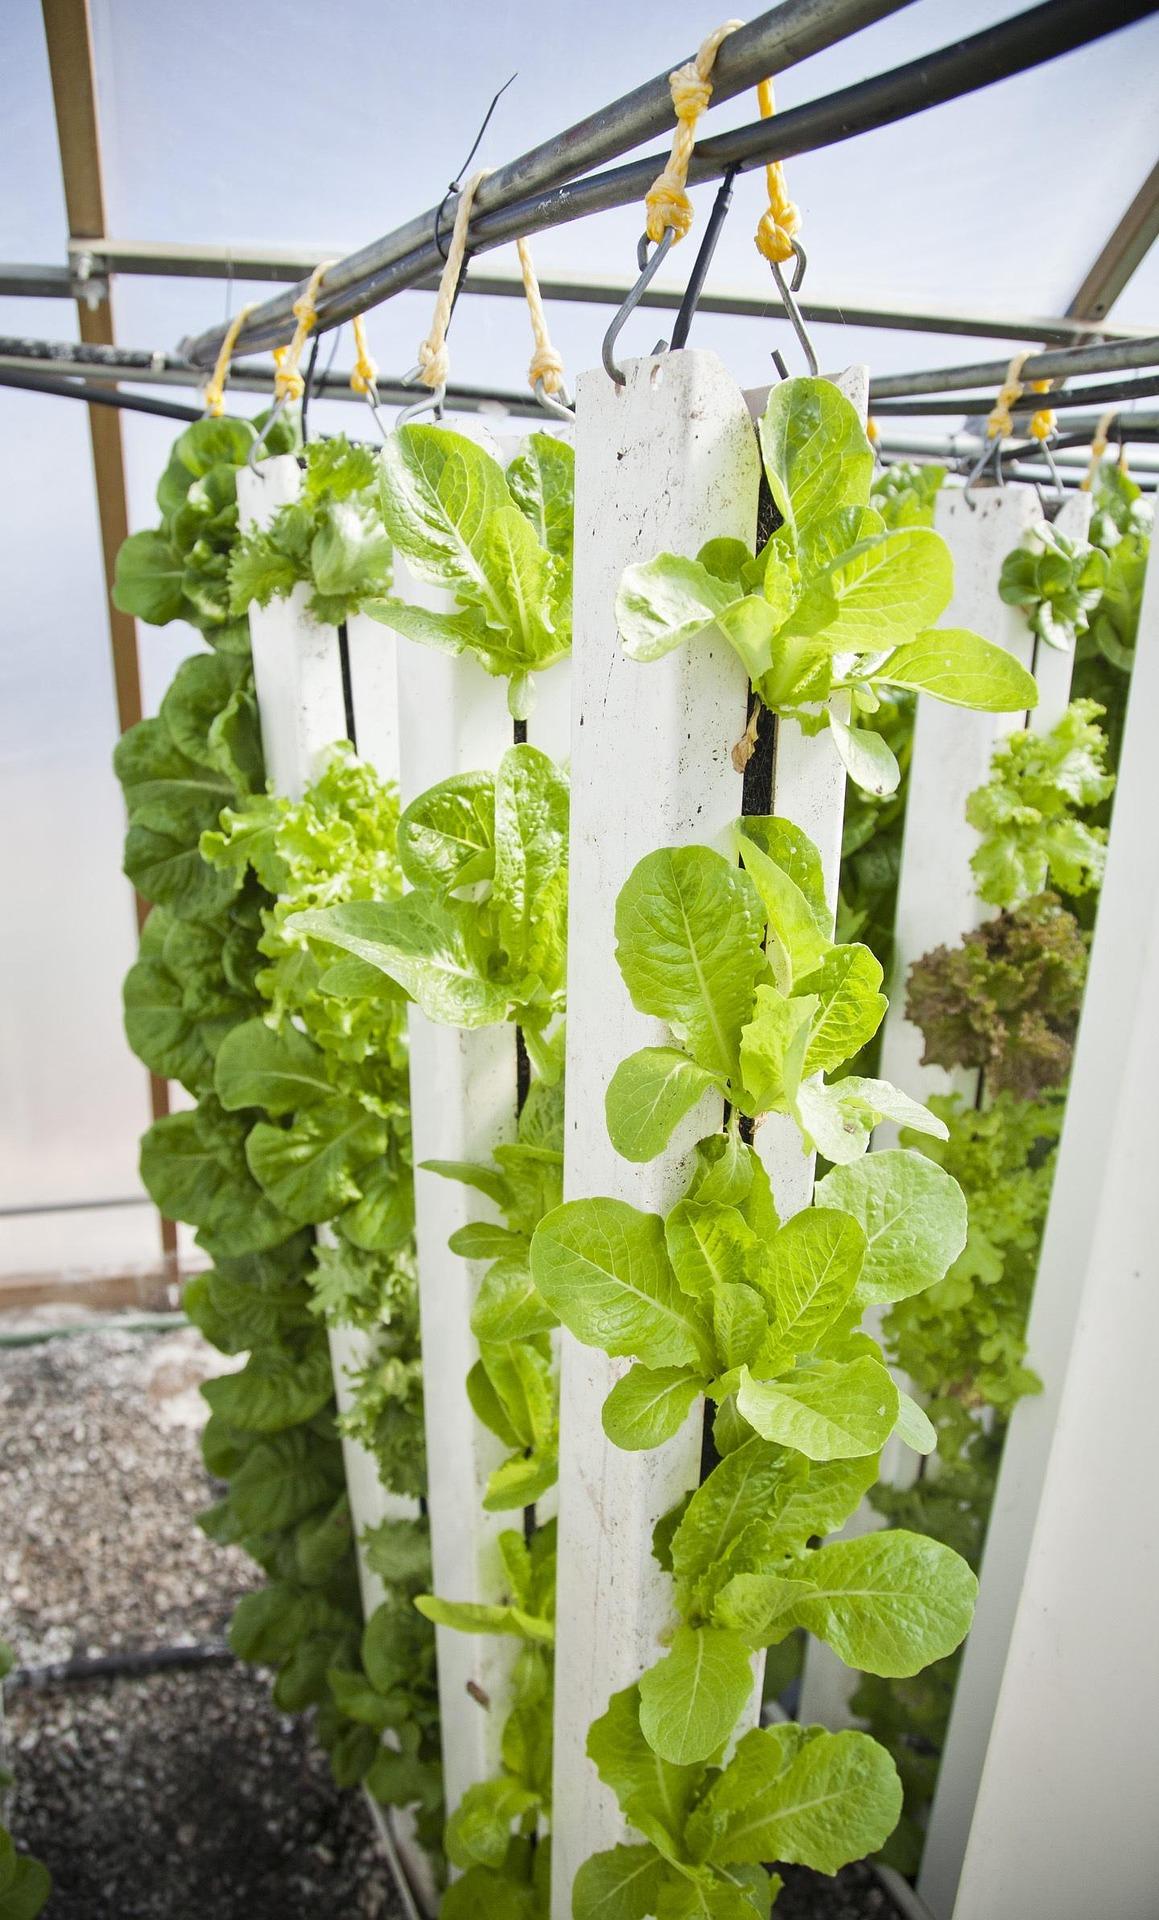
Mboga aina ya chainizi zimepandwa katika vifaa vya kisasa kabisa, zimenawiri na kustawi vizuri kuashiria umwagiliaji wa ubora wa hali ya juu.